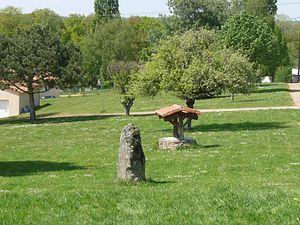
Jardin public derrière l'église de St-Christophe, Charente, France
Saint-Christophe est une commune du Sud-Ouest de la France, située dans le département de la Charente.